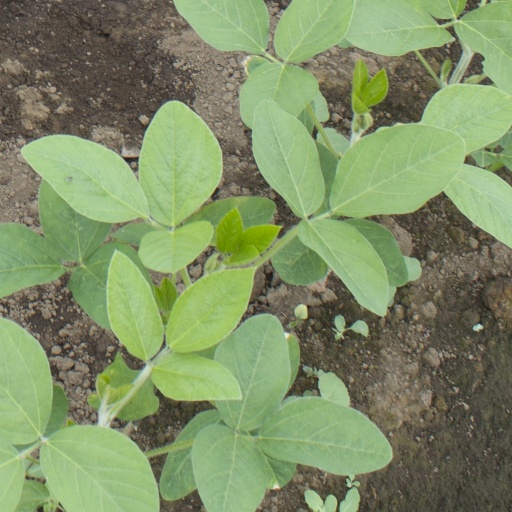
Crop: soybean